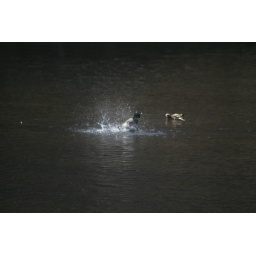
Two Mallard ducks decided that it was a nice day for a bath in the Brandywine river.